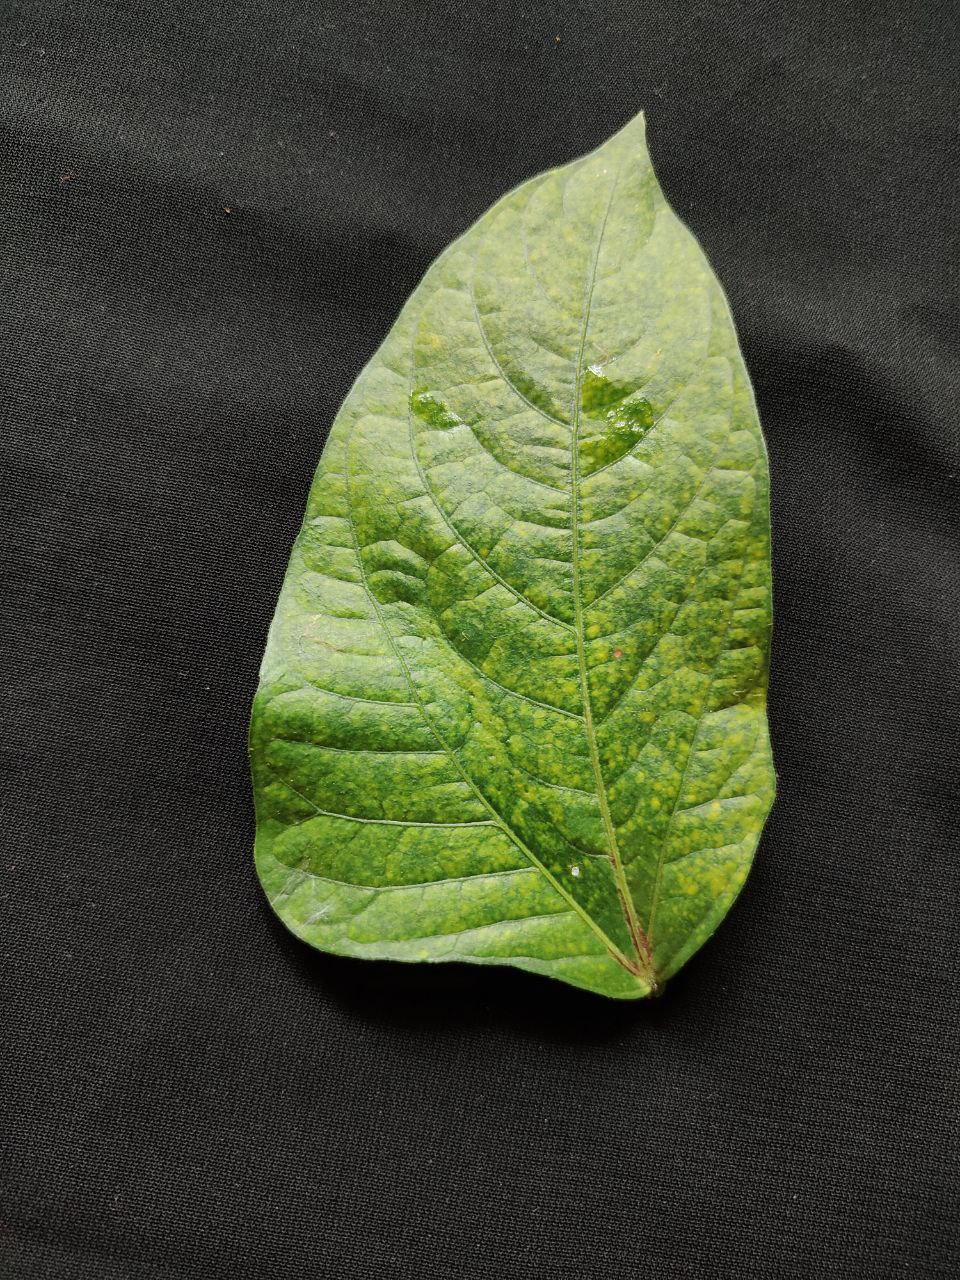
Crop: cowpea
Leaf condition: Mosaic Virus